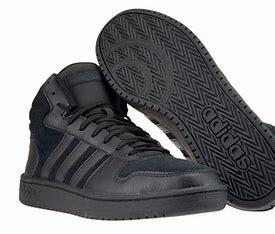
Brand: adidas
Model: NEO Hoops 2 Skate